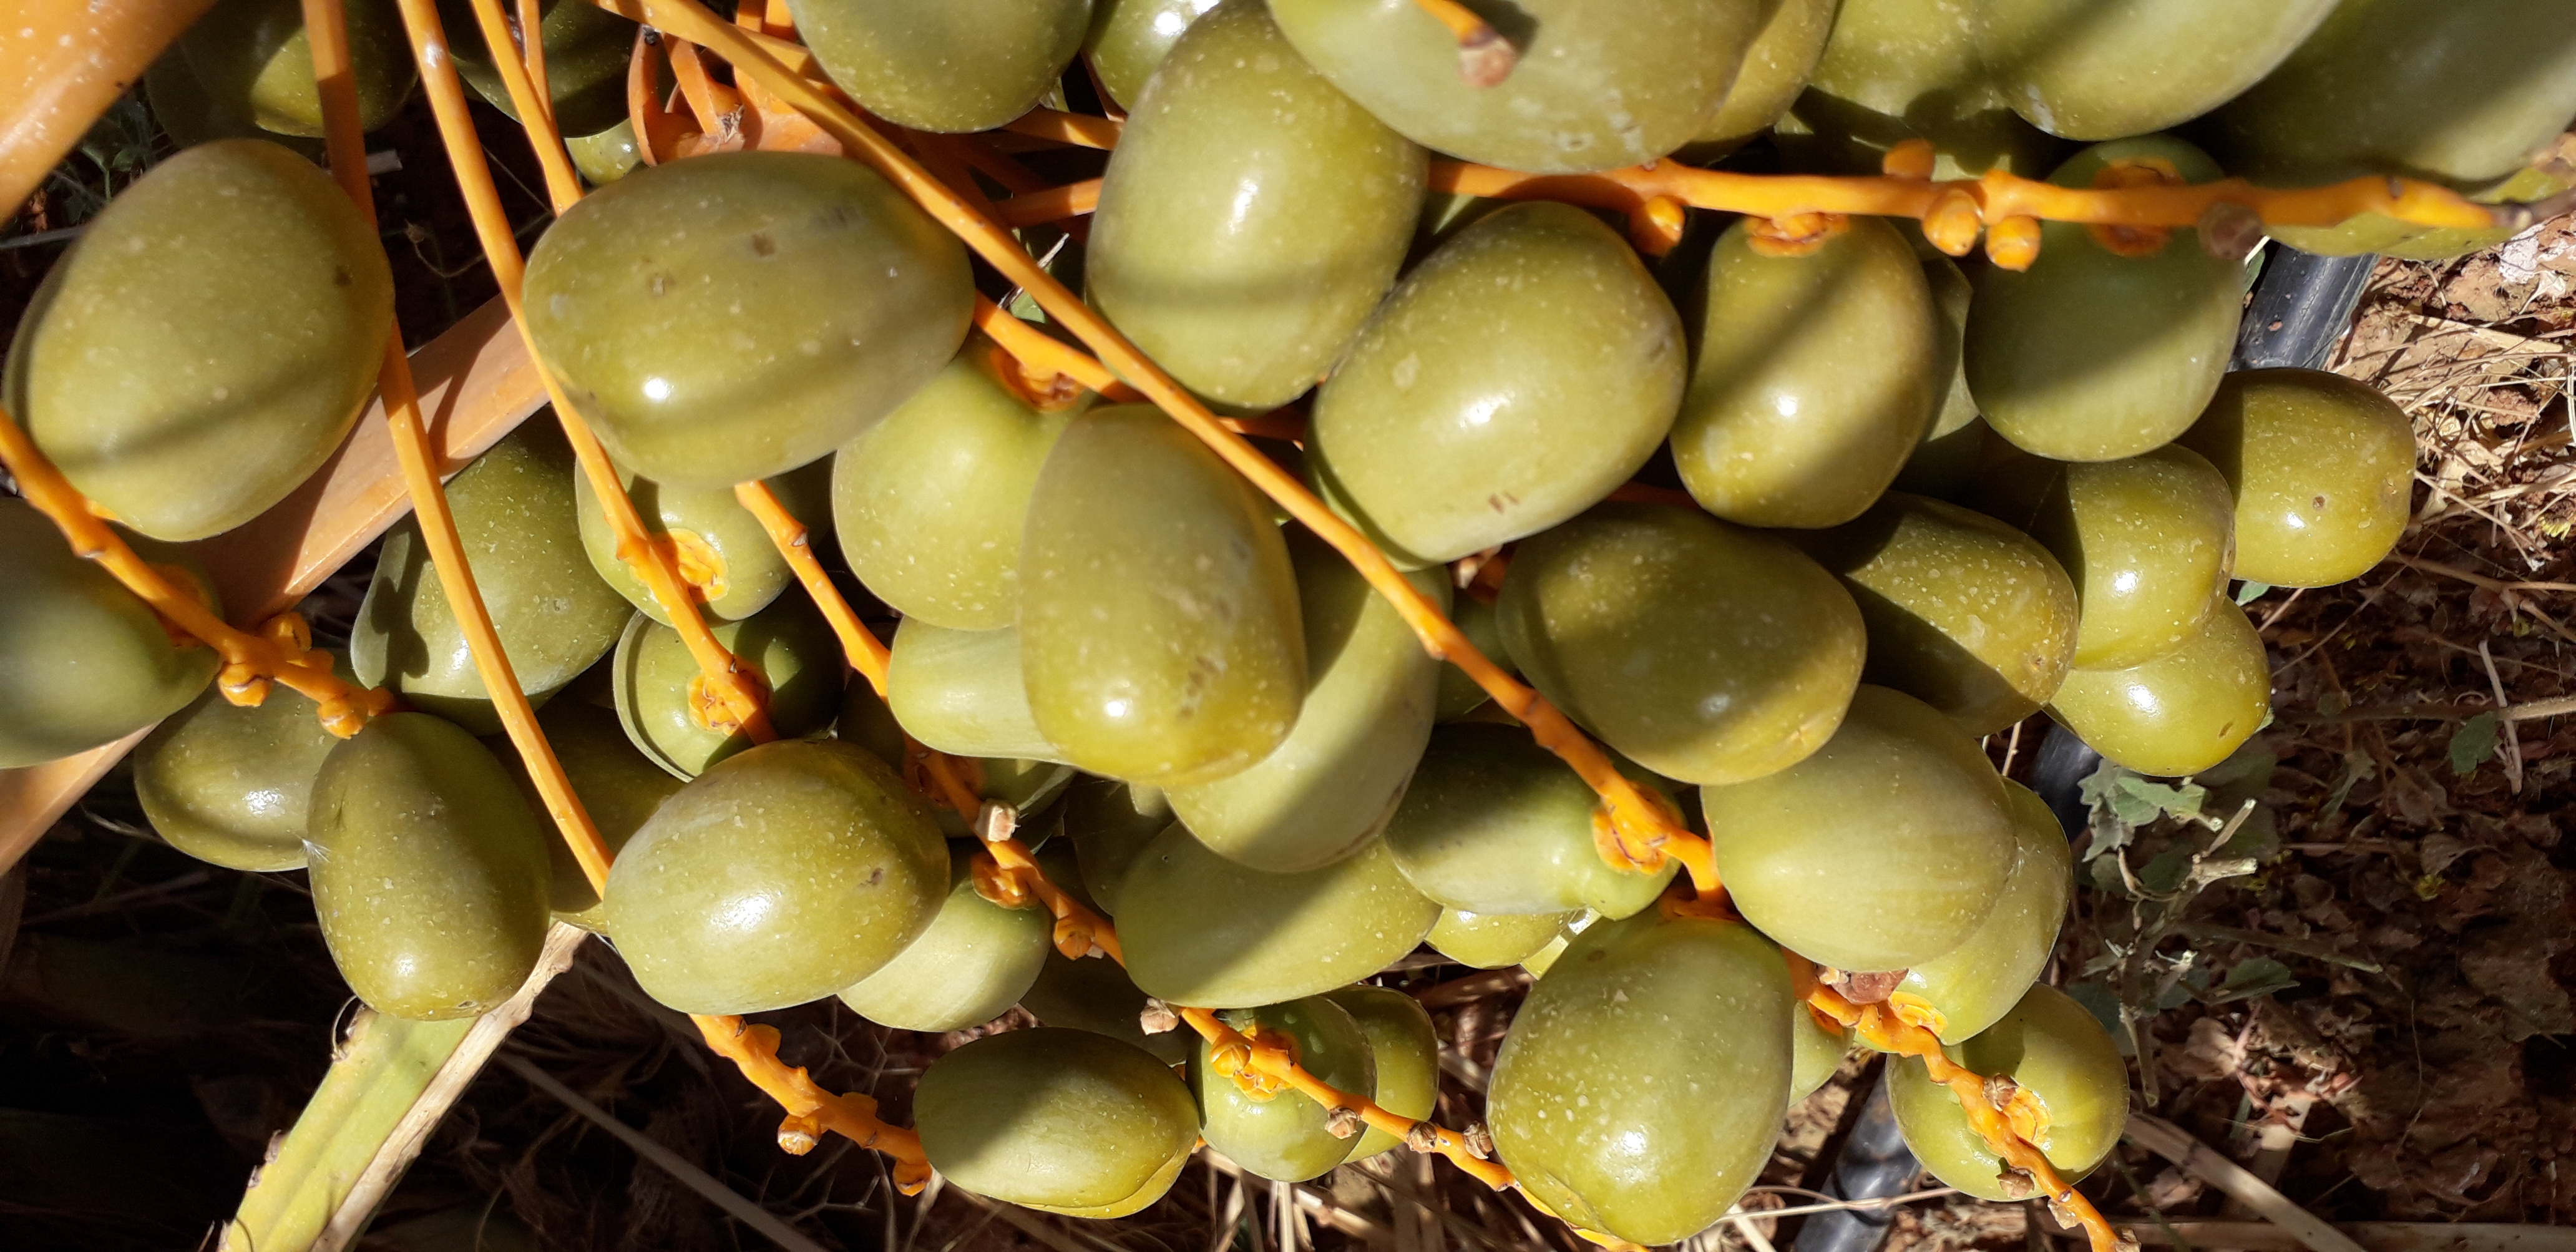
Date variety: Boufagous